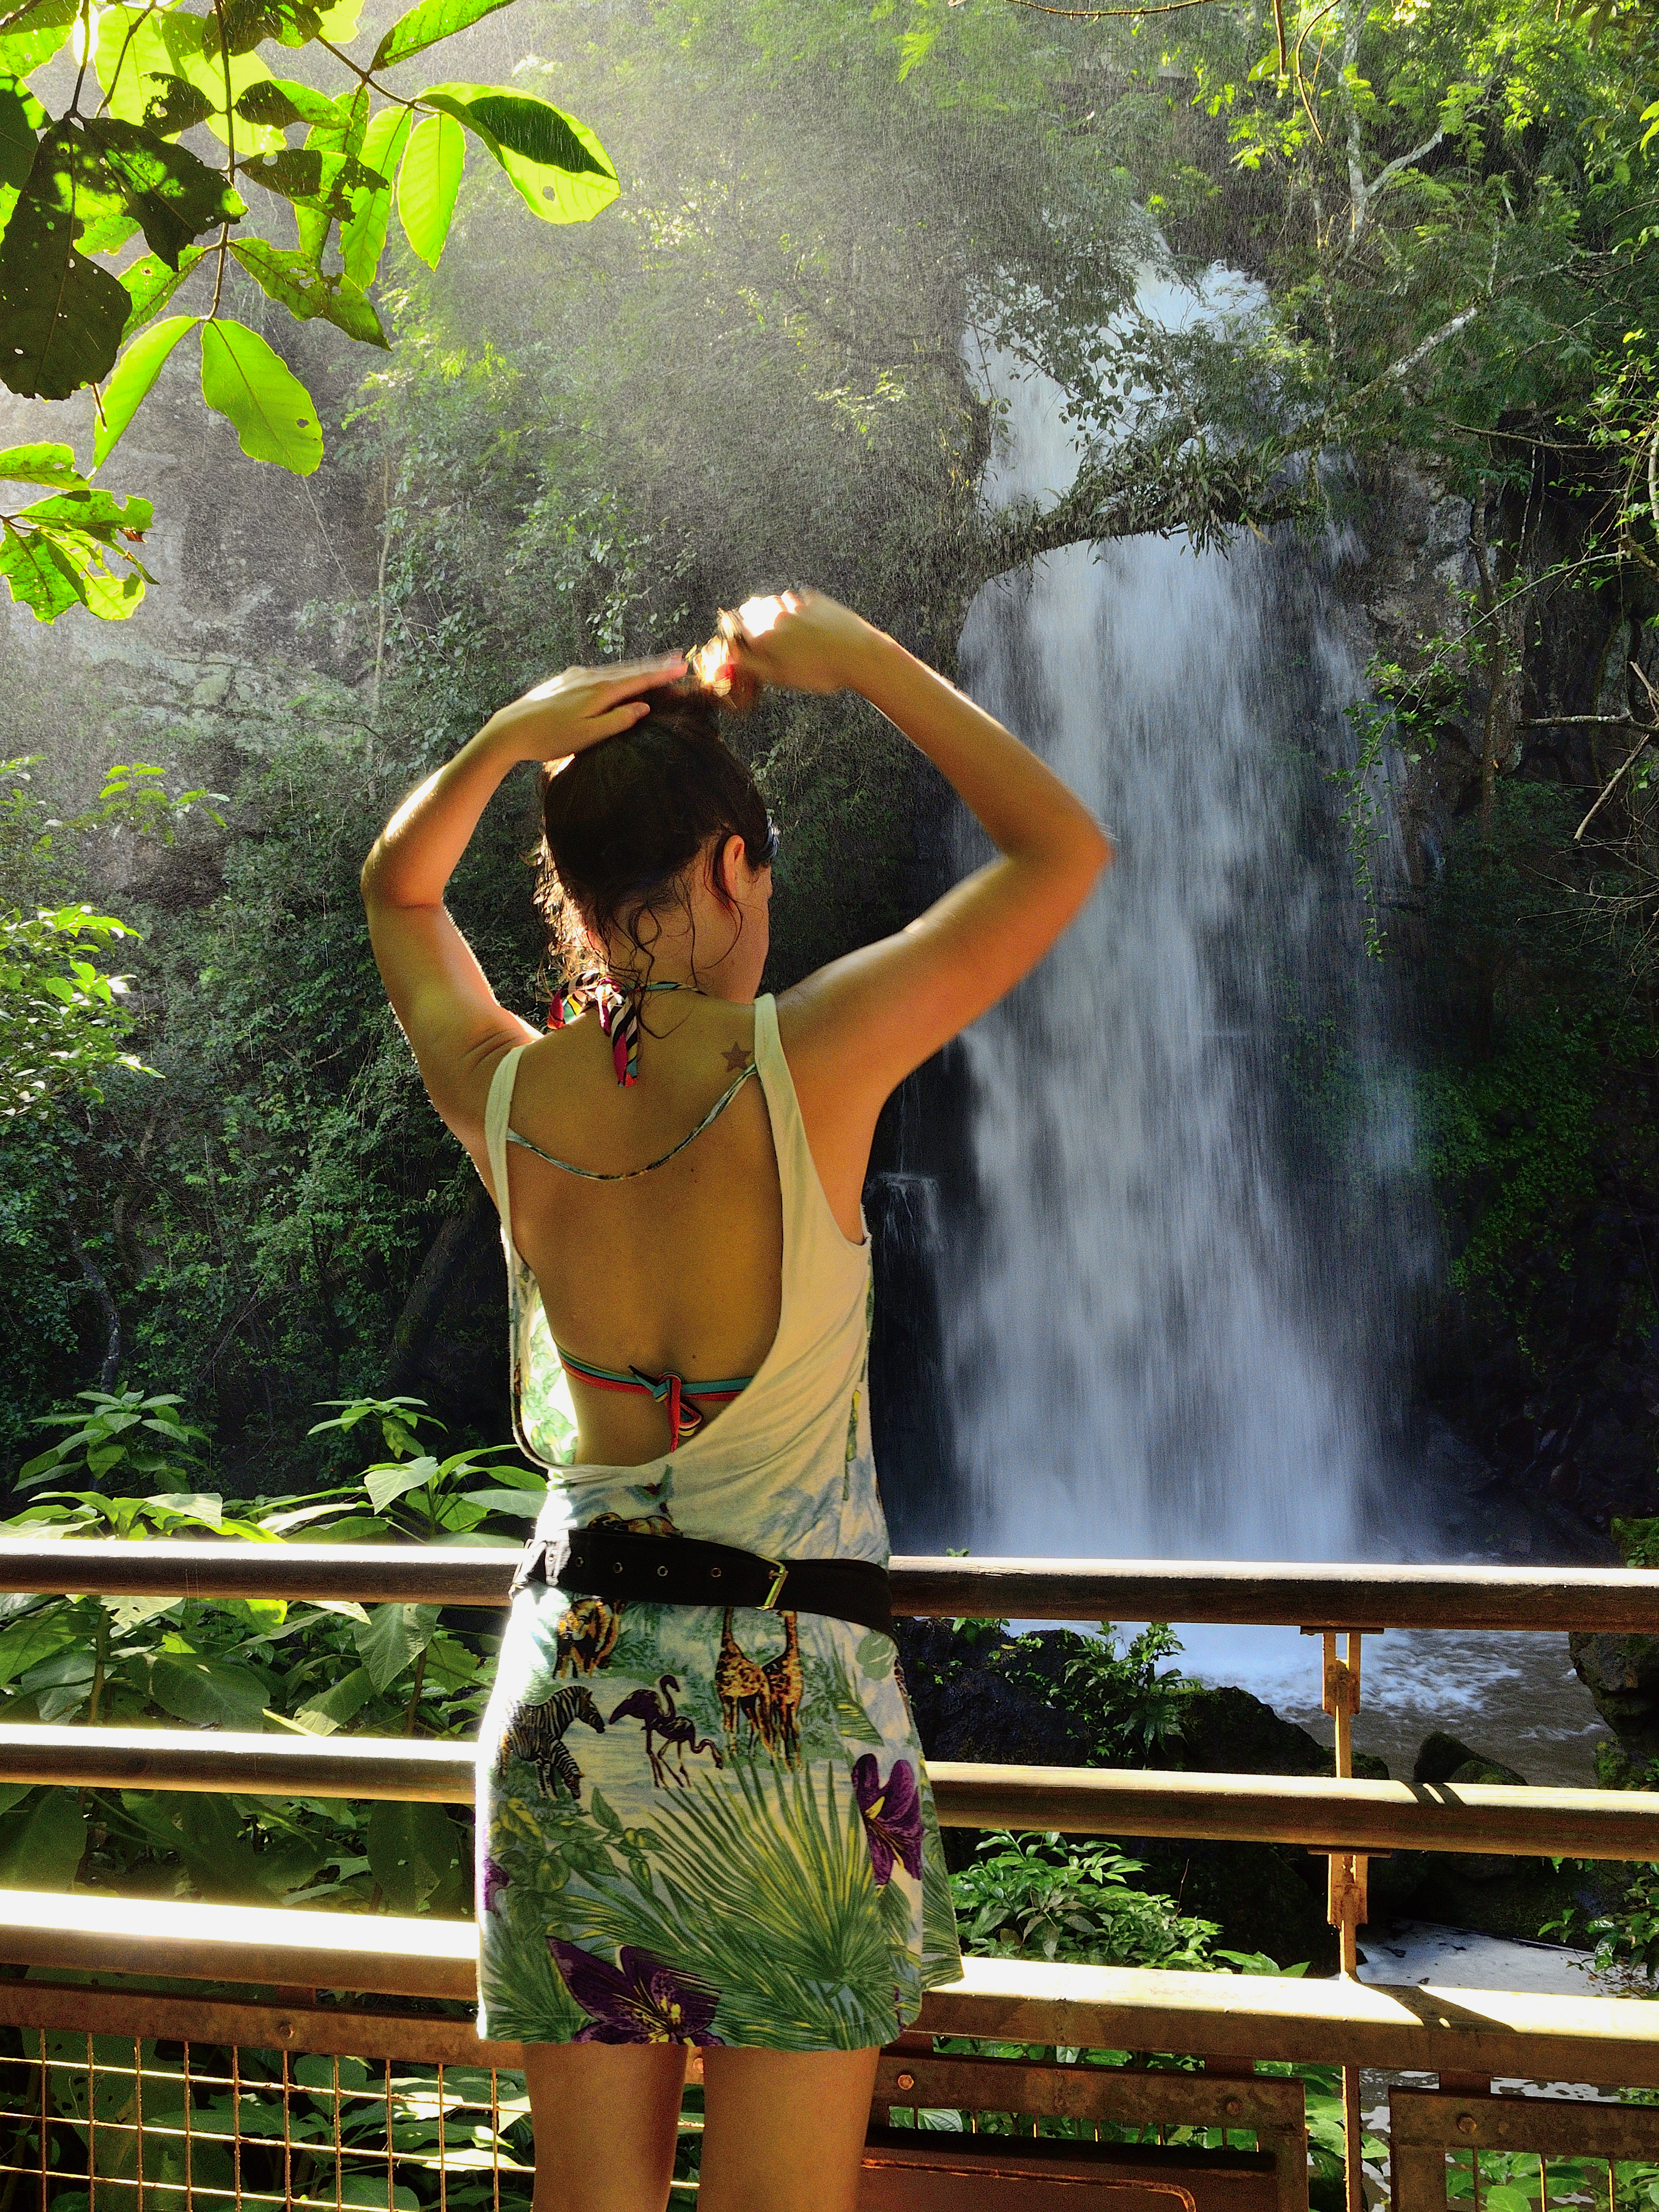
nature, forest, sunset, flower, vacation, model, green, jungle, park, season, rainforest, falls, waterfalls, beauty, wonder, image, selva, iguazu, cataratas, iguassu, saltos, habitat, tropics, photo shoot